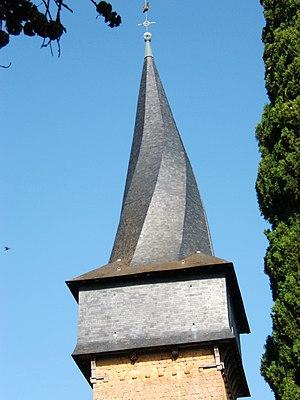
L'église Saint-Jean-Baptiste est une église catholique située à Barran, en France.
Un clocher tors ou clocher flammé est un clocher dont la flèche est spiralée, souvent couverte d'ardoise. Le clocher d'une église se compose le plus souvent d'une tour carrée en pierre sur laquelle repose une pyramide coiffée d'une flèche.
Barran est une commune française située dans le département du Gers, en région Occitanie.